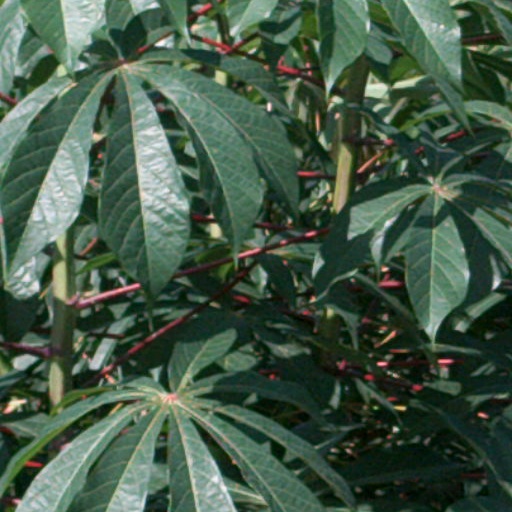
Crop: cassava